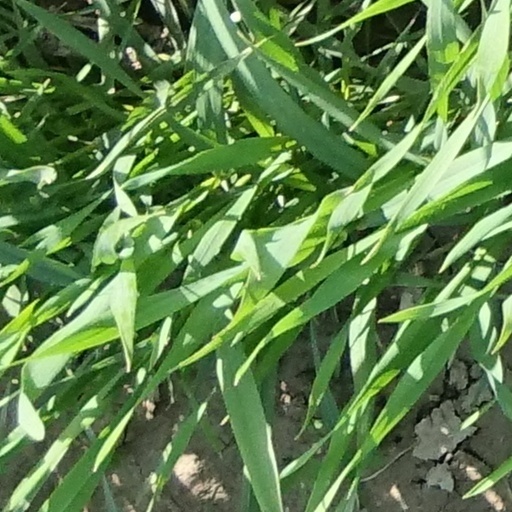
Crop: wheat